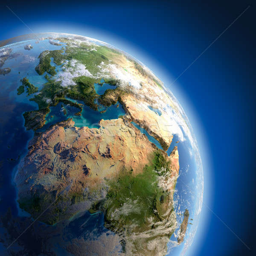
stock photo with high relief , illuminated by the sun